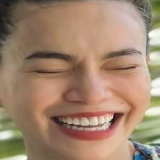
ca sĩ Hồ Ngọc Hà